Christy Mathewson

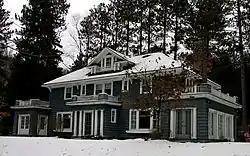
Mathewson's private "cure cottage" in Saranac Lake

On July 20, 1916, Mathewson's career came full circle when he was traded to the Cincinnati Reds along with Edd Roush. He was immediately named as the Reds' player-manager. However, for all intents and purposes, his playing career was over. He appeared in only one game as a pitcher for the Reds, on September 4, 1916. He faced Brown in the second half of a doubleheader, which was billed as the final meeting between the two old baseball warriors. The high-scoring game was a win for Mathewson's Reds over Brown's Cubs, 10–8.